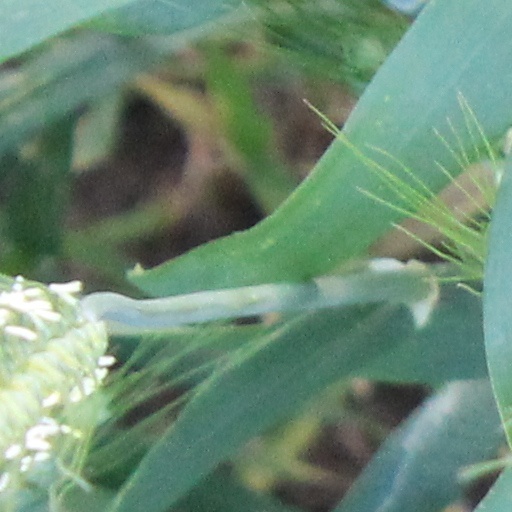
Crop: wheat